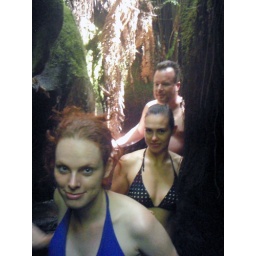
Tourists in The Squeeze where a hot stream winds through narrow rock canyon near Taupo.